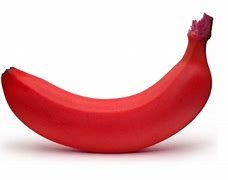
Label: banana